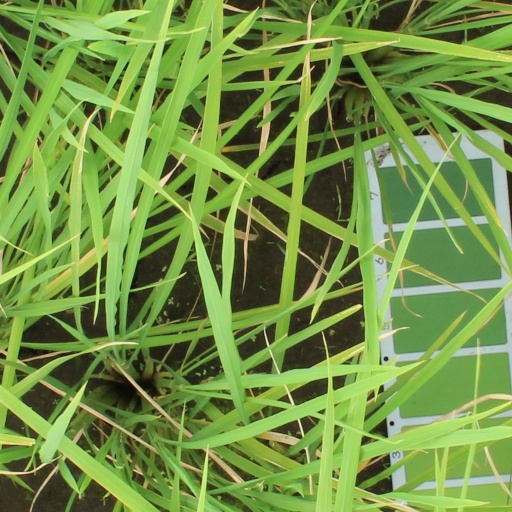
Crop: rice